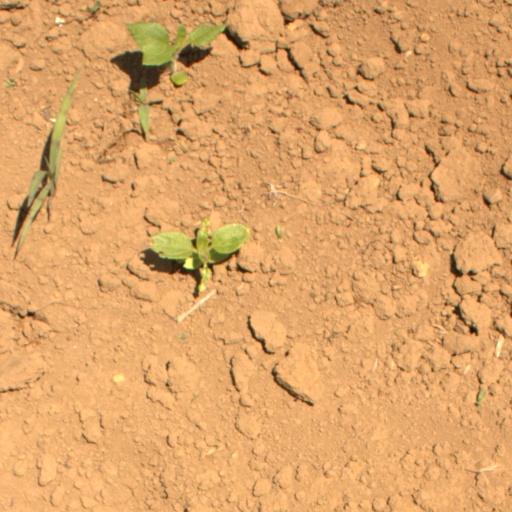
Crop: Jerusalem artichoke